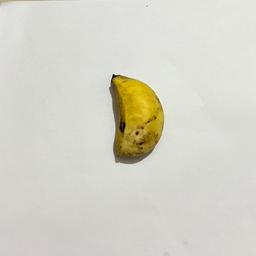
Banana variety: Sabri Kola